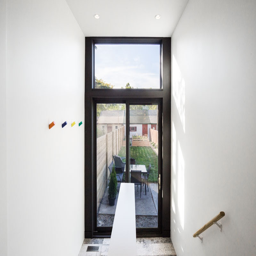
a black - framed sliding glass door provides access to the backyard and small patio in this renovated home .